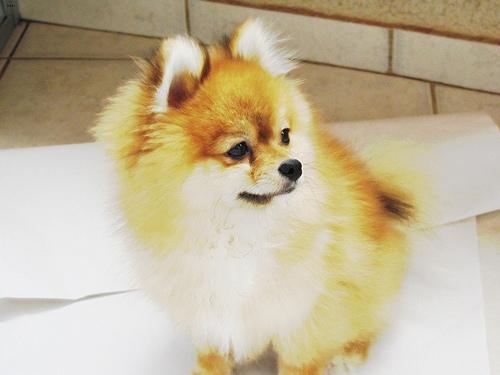
pomeranian